Nishiokitama District, Yamagata

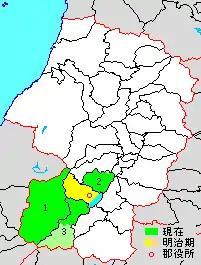
Map showing original extent of Nishiokitami District in Yamagata Prefecture yellow & dark green area=original extent in early Meiji period; light green=area added in Showa period; green=present area; 1=Oguni; 2=Shirataka; 3=Iide

As of December 2013, the district has an estimated population of 30,443 and an area of 1,224.89 km. Most of the city of Nagai was formerly part of Nishiokitami District.